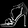
Label: Sandal